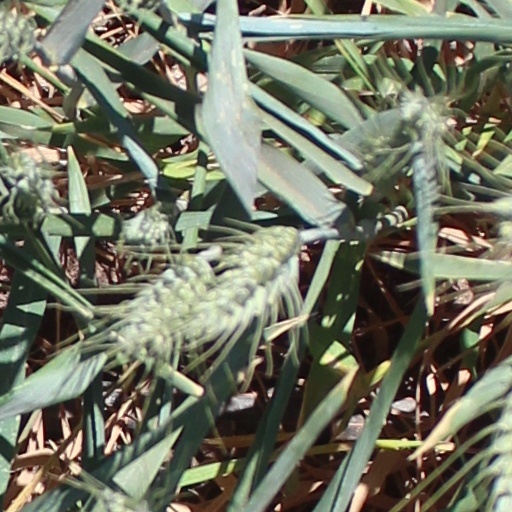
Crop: wheat